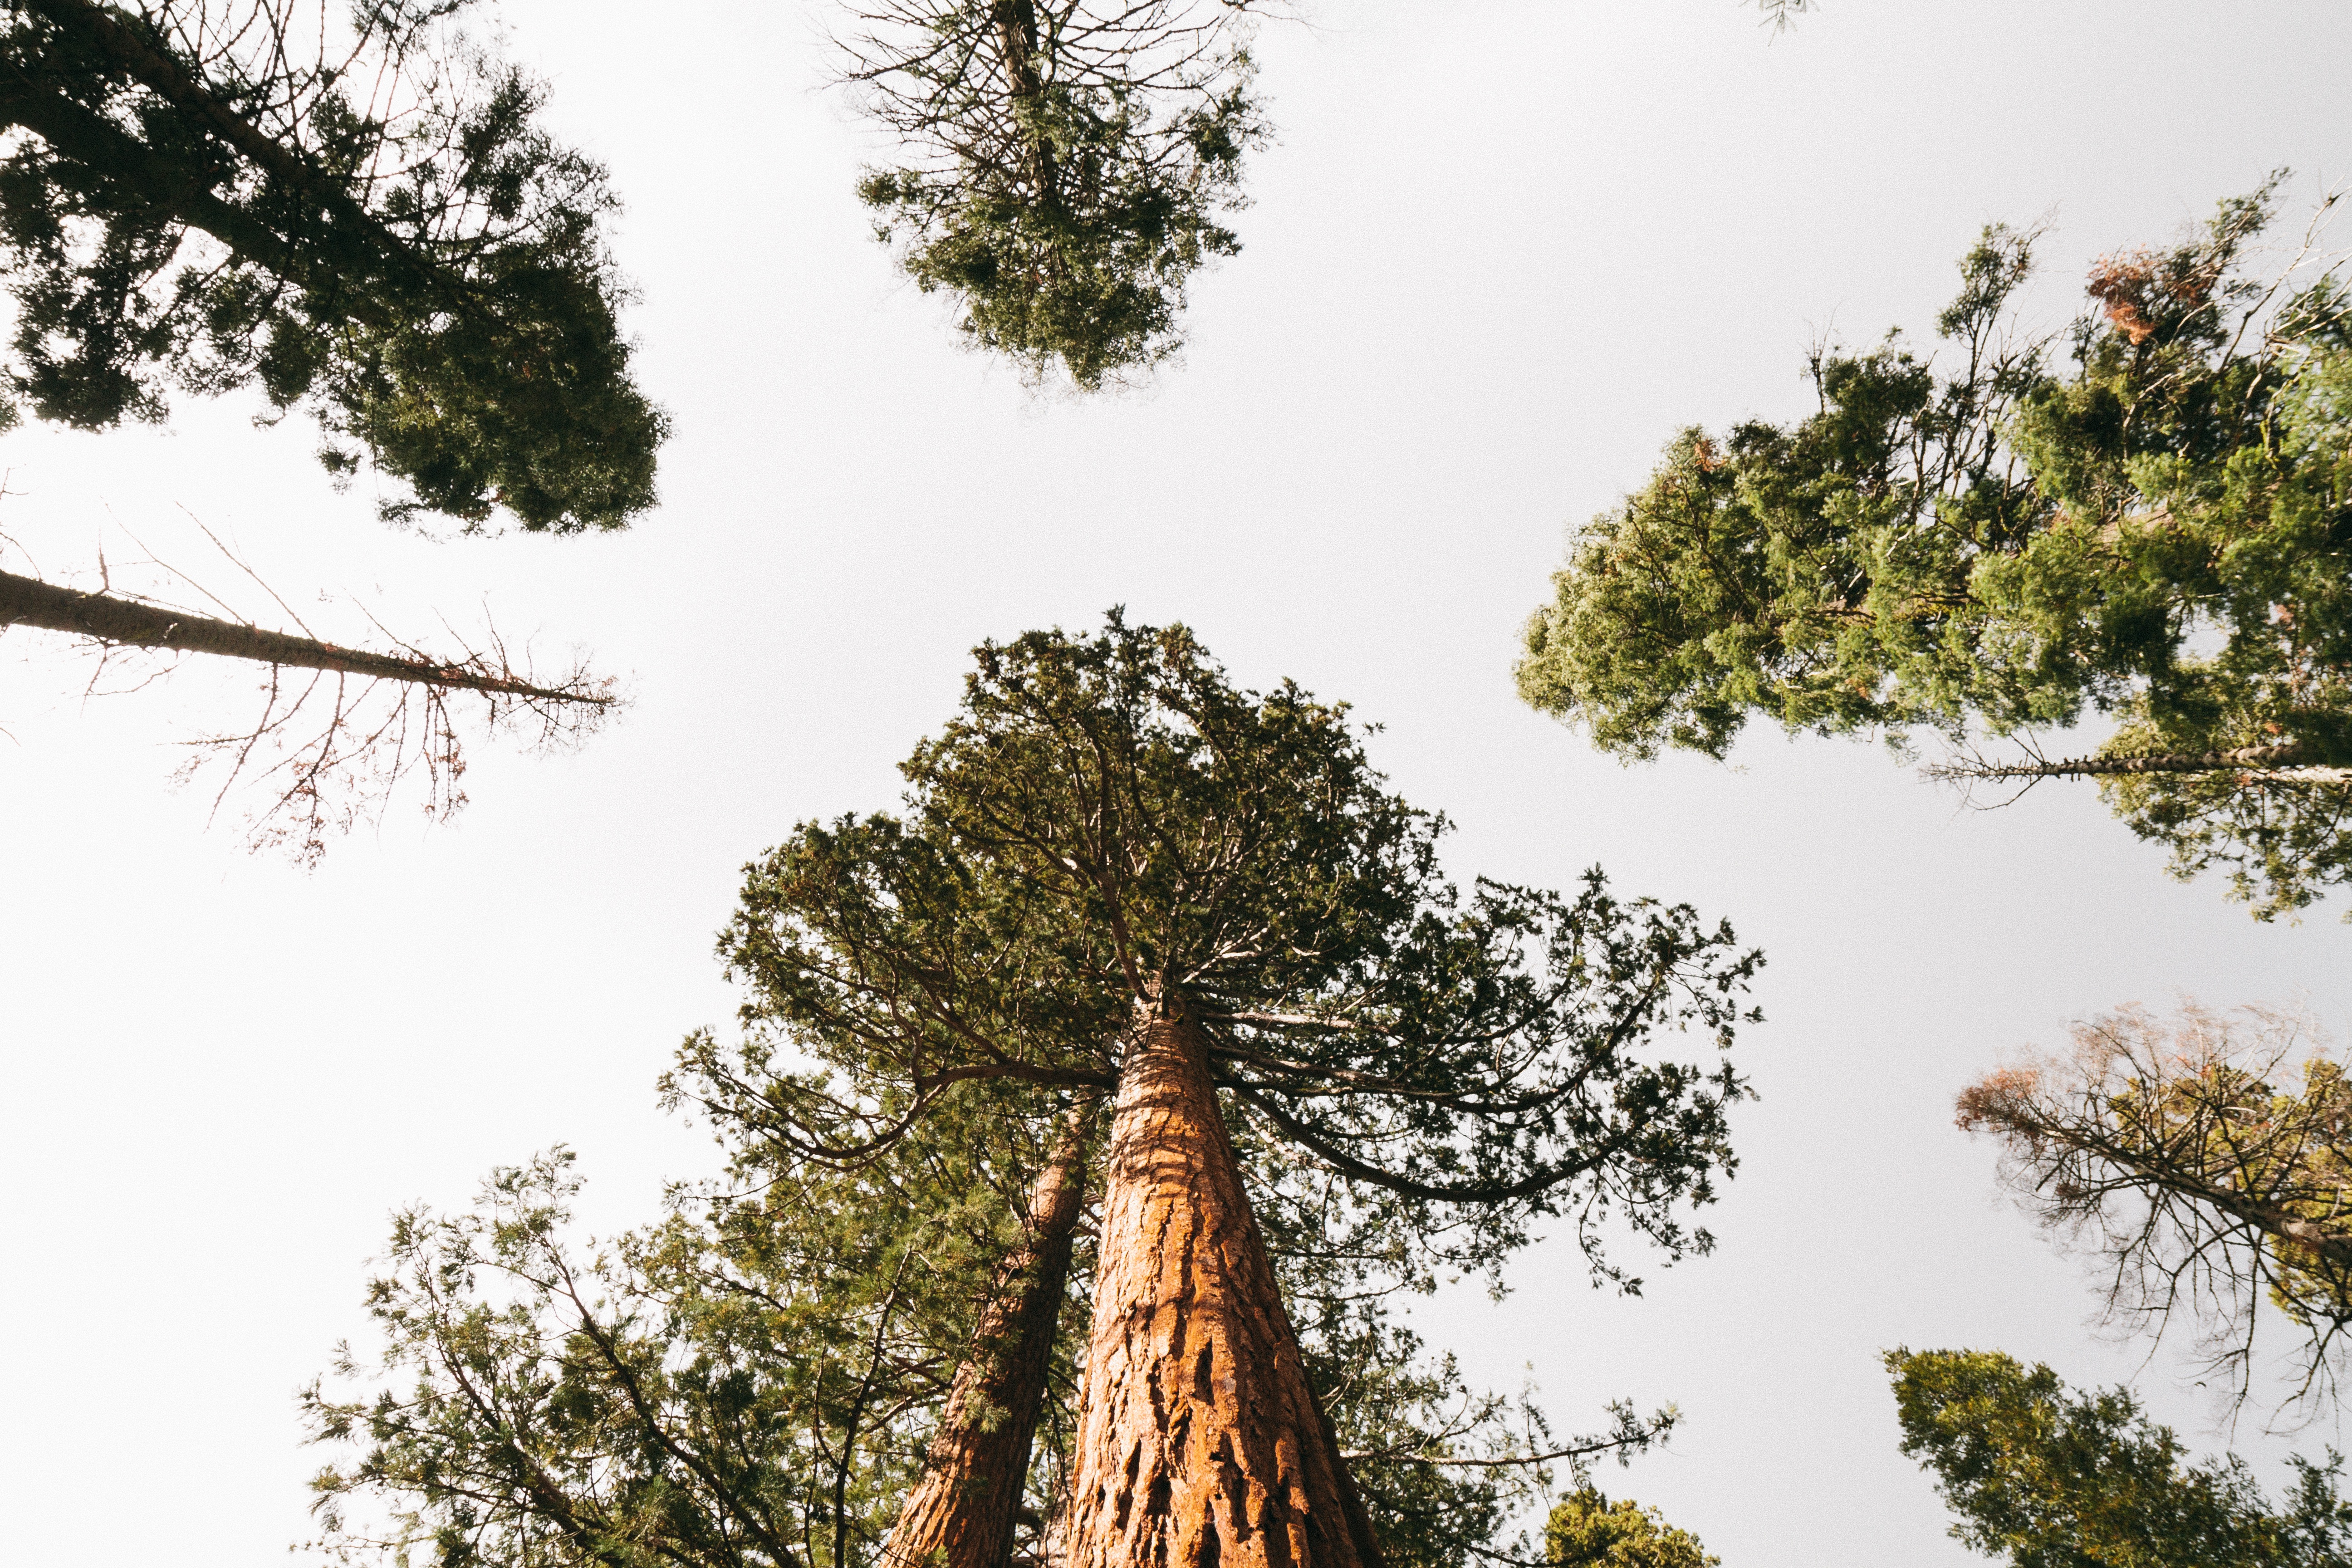
tree, branch, plant, leaf, botany, conifer, spruce, woody plant, land plant